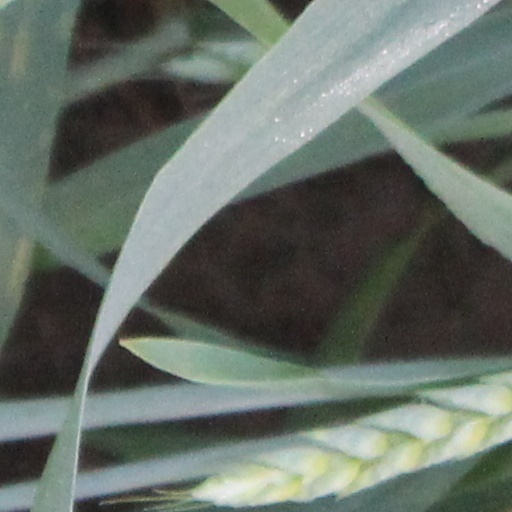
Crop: wheat